MV Royal Iris of the Mersey

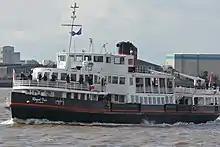
MV "Royal Iris of the Mersey" in February 2020

"Royal Iris of the Mersey" is a regular vessel used on both cross-river ferry services and also Manchester ship canal cruises. The ferry has a top speed of . The ferry can not be named just ""Royal Iris"" as the previous vessel of that name (the ) is still listed on Lloyd's Register of Shipping in the same class. The ferry still retains many features from her days as "Mountwood" including the original pair of Kockums Supertyfon fog horns, as does her sister ship.